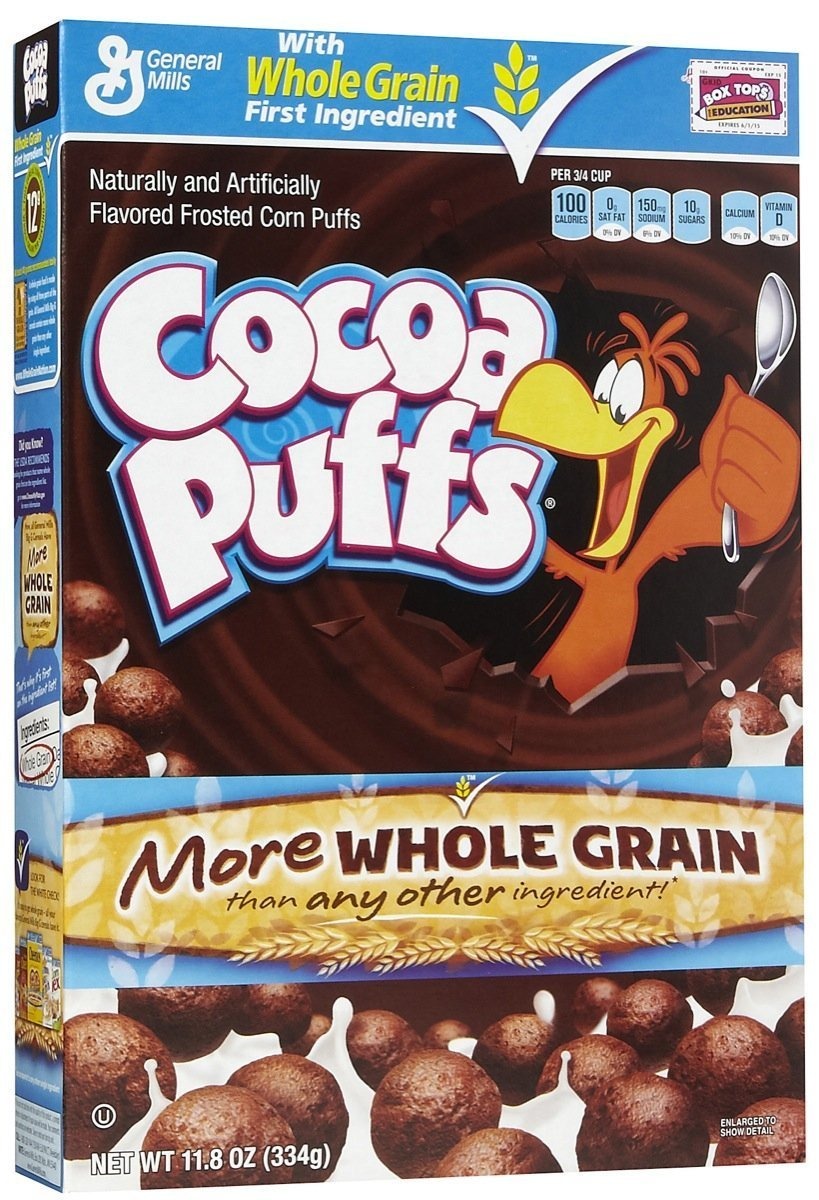
Item Name: Cocoa Puffs Cereal - 11.8 oz
Bullet Point: 11.8 oz
Product Description: Cocoa Puffs Cereal 11.8 oz
Value: 11.8
Unit: Fl Oz

Price: 7.28